Callum Moore (Australian footballer)

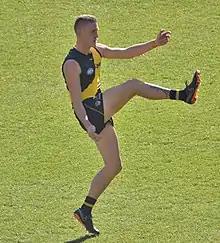
Moore kicks for goal during the pre-match warm-up in round 10, 2018

Moore played his first football of 2018 in a six-club AFLX exhibition tournament alongside many of Richmond's younger players. Following that he was named as an emergency for the club's first official pre-season match before earning selection in the club's second and final match of that tournament two weeks later. Moore played in only the second half of that match against but still managed to score two goals, showing his potential to play as a second tall-forward alongside Jack Riewoldt come the start of the season-proper. He was ultimately unselected for senior football in round 1, but was named as an emergency for that season-opening match against . Moore would continue to wait for an AFL berth through the months of March and April, with reserves coach Craig McRae noting his "impressive development" and saying he "wouldn't be far off an AFL opportunity" following a two-goal VFL match in early April. Though it would take a further six weeks, that opportunity came in round 10, when Moore was selected for his first AFL match since round 23, 2016. Moore was given little opportunity to ease into that match however, as a concussion sustained early in the match saw teammate Jack Riewoldt play only the opening five minutes of the match and Moore tasked with considerable responsibility as the team's only remaining tall forward. Moore's performance was strong in Riewoldt's absence, taking six marks, kicking three behinds but failing to score a goal. In the Dreamtime at the 'G match against the following week, he kicked two goals while adding another three behinds, in a performance that "AFL Media" said outshone the returned Riewoldt. An eight disposal and goalless game in round 12 however, would see Moore's AFL run ended as he was dropped back to VFL level. He was immediately prolific at that level, kicking a bag of five goals during a match against the Northern Blues in late June. That performance and good form over the following two weeks saw Moore earn an AFL recall for a match against in round 16. He kicked two goals in that match before going goalless in rounds 17 and 18 and being subsequently dropped back to VFL level ahead of round 19. For the second time that season he responded to an AFL omission by bagging five goals at VFL level. On that occasion it came along with 19 disposals and 12 marks in what development coach Paul Griffiths called Moore's best game for Richmond at either level in his three years at the club. Despite that performance, Moore would not be recalled to senior football and would instead spend the remainder of the year with the club's reserves side in the VFL. There he played a contributing role in each of the team's two finals matches, including kicking two goals in the knock-out semi-final loss to the reserves. Moore finished the season having played six matches for four goals at AFL level. He also added 26 goals across 14 matches at VFL level that saw him place second at the club behind small forward Tyson Stengle.